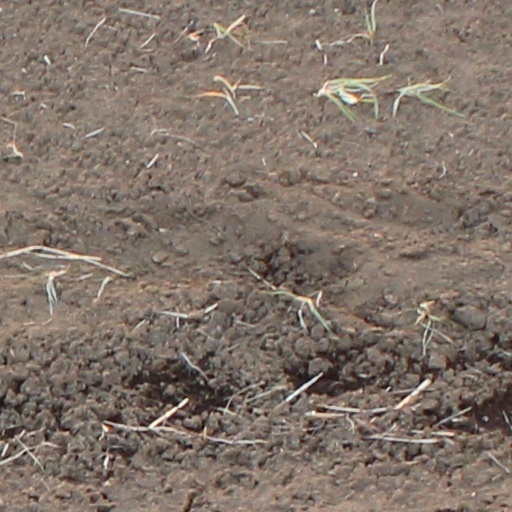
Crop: wheat